Luxembourg Military Band

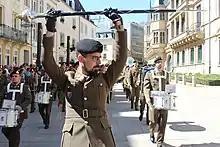
The Luxembourg Military Band, 2017

The Luxembourg Military Band, known locally as the Musique militaire grand-ducale, was founded in 1842 and has been a major contributor to Luxembourg's musical heritage. In addition to official performances for the Grand-Duke, the national government and the Luxembourg Army, the band frequently gives concerts in and around Luxembourg City.